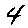
Label: 4